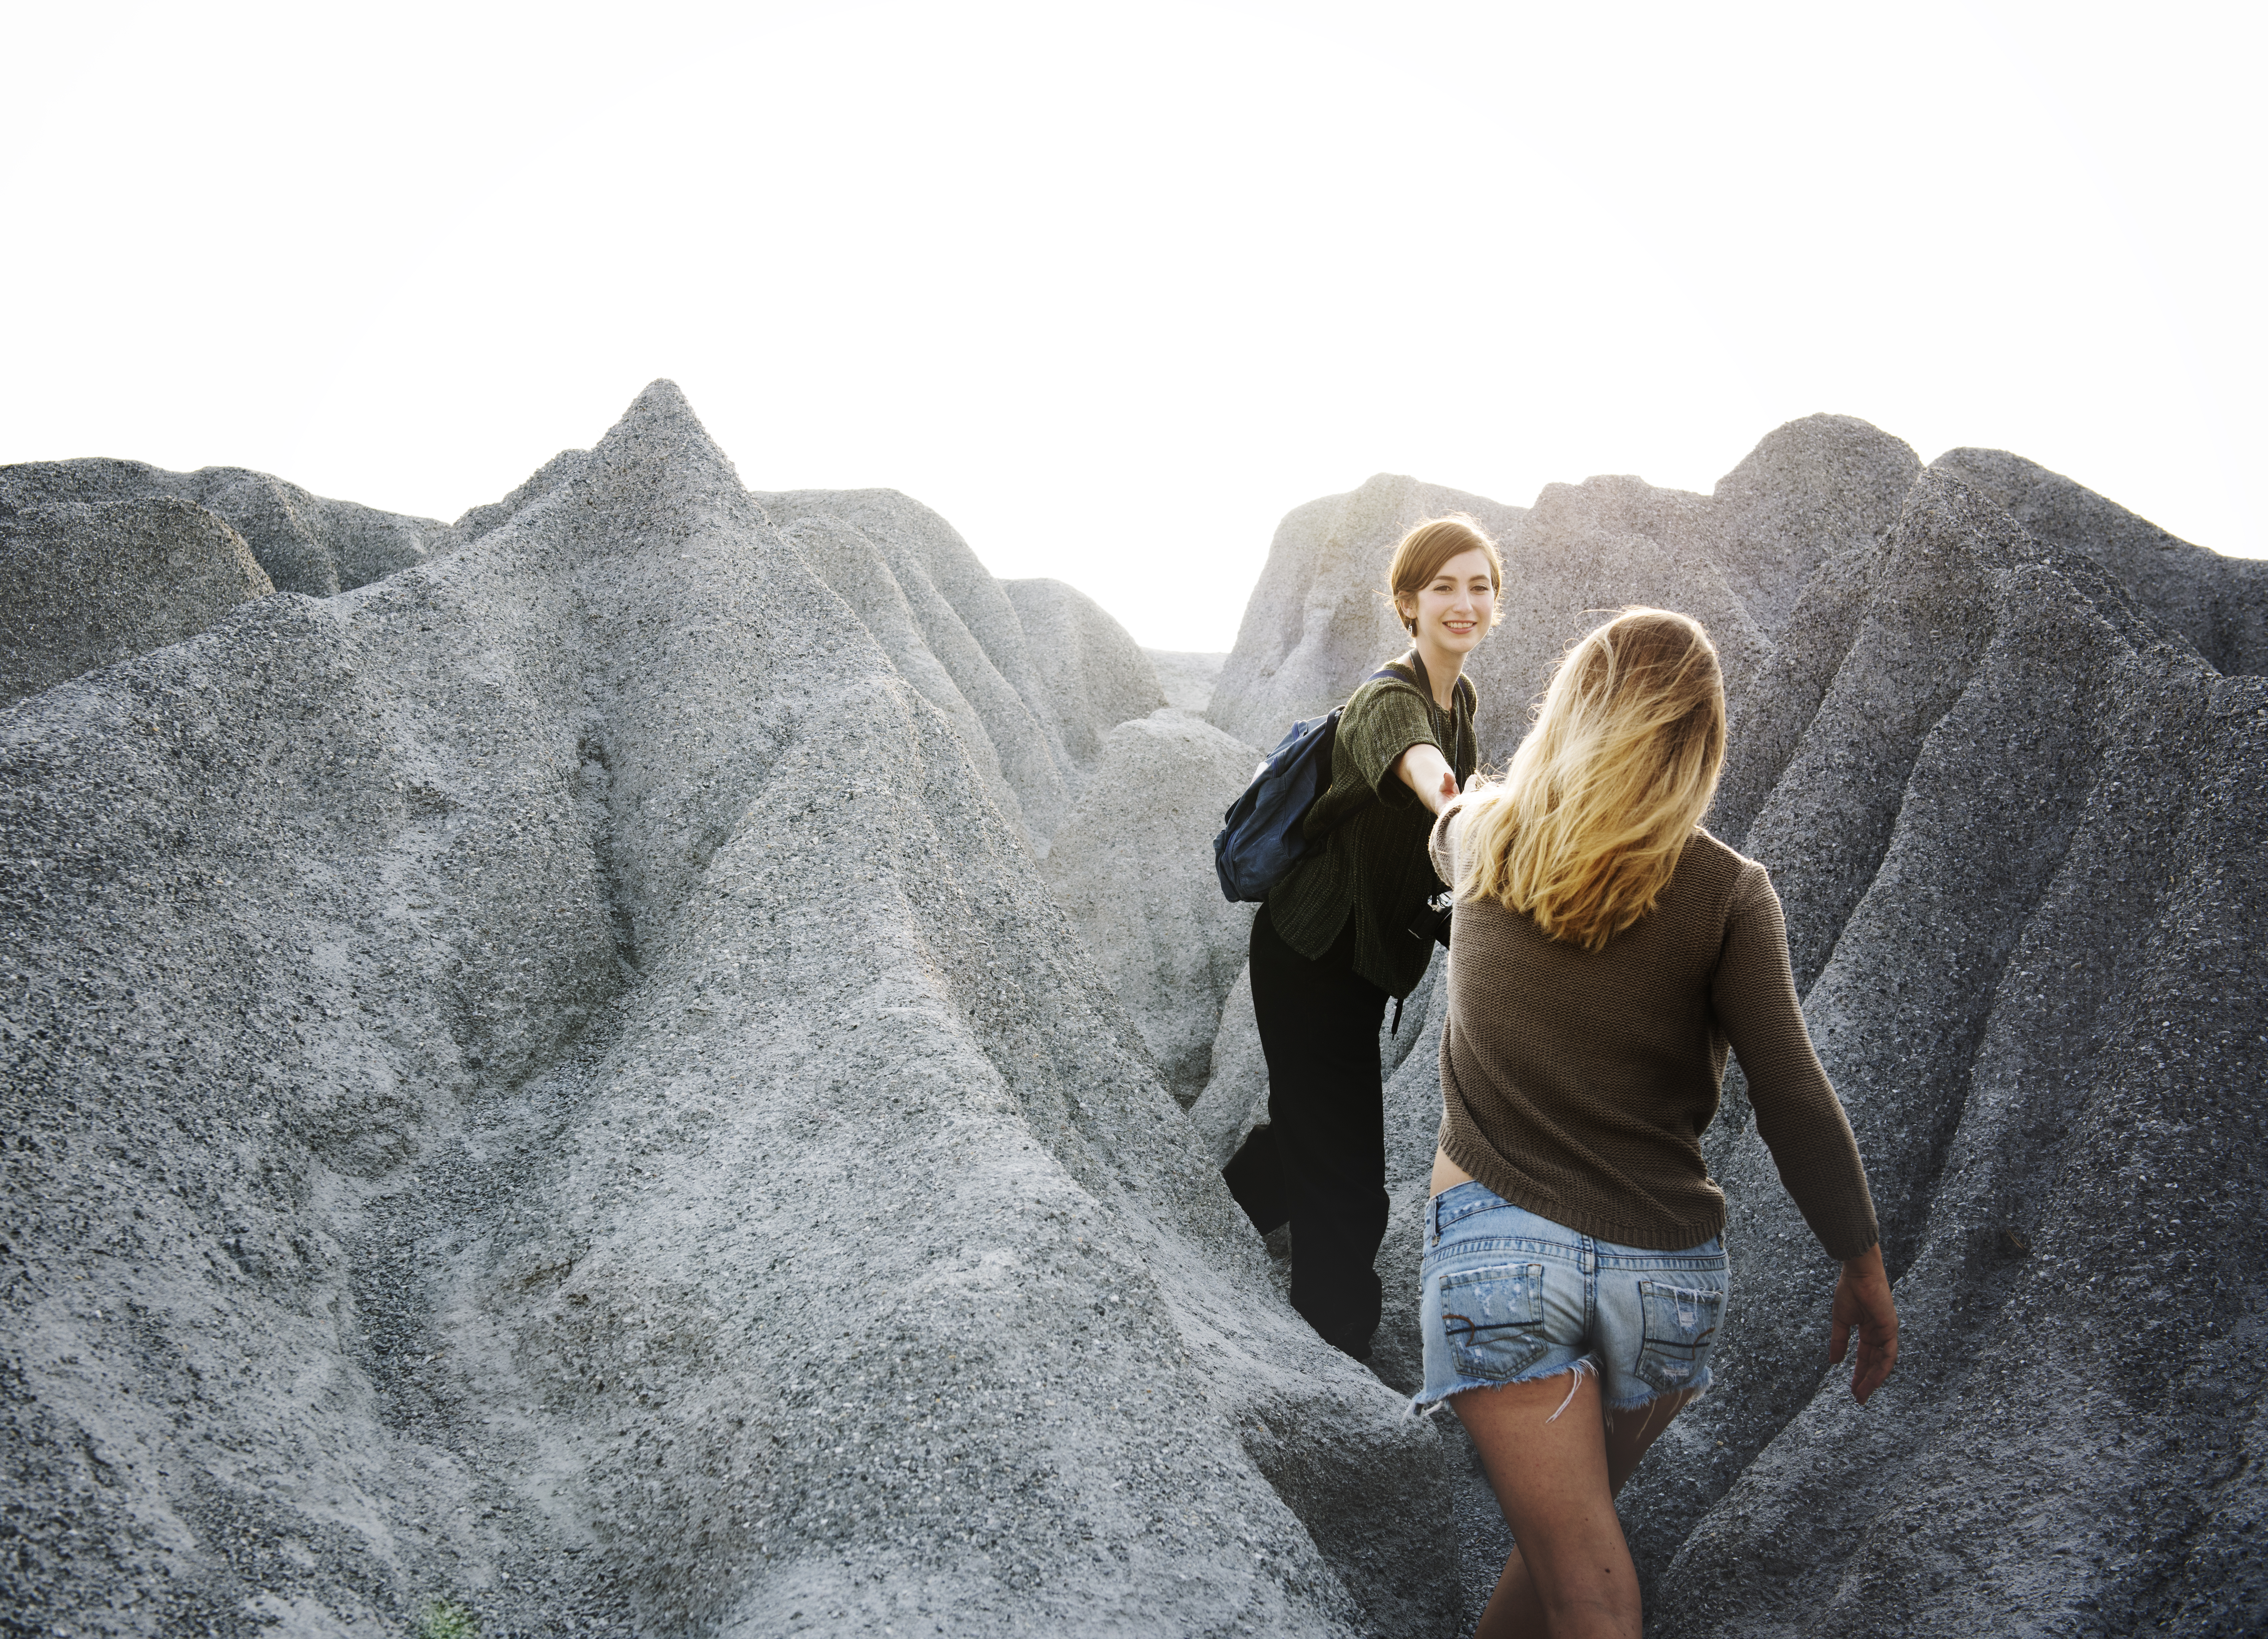
girl, nature, photograph, rock, mountainous landforms, mountain, badlands, ridge, sky, vacation, geology, tourism, adventure, recreation, glacial landform, fun, outcrop, landscape, formation